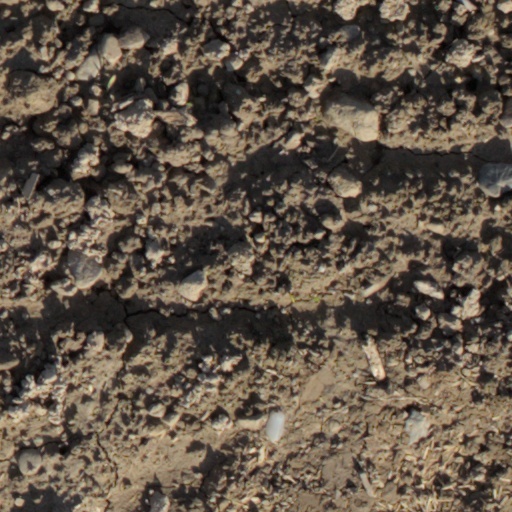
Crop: wheat